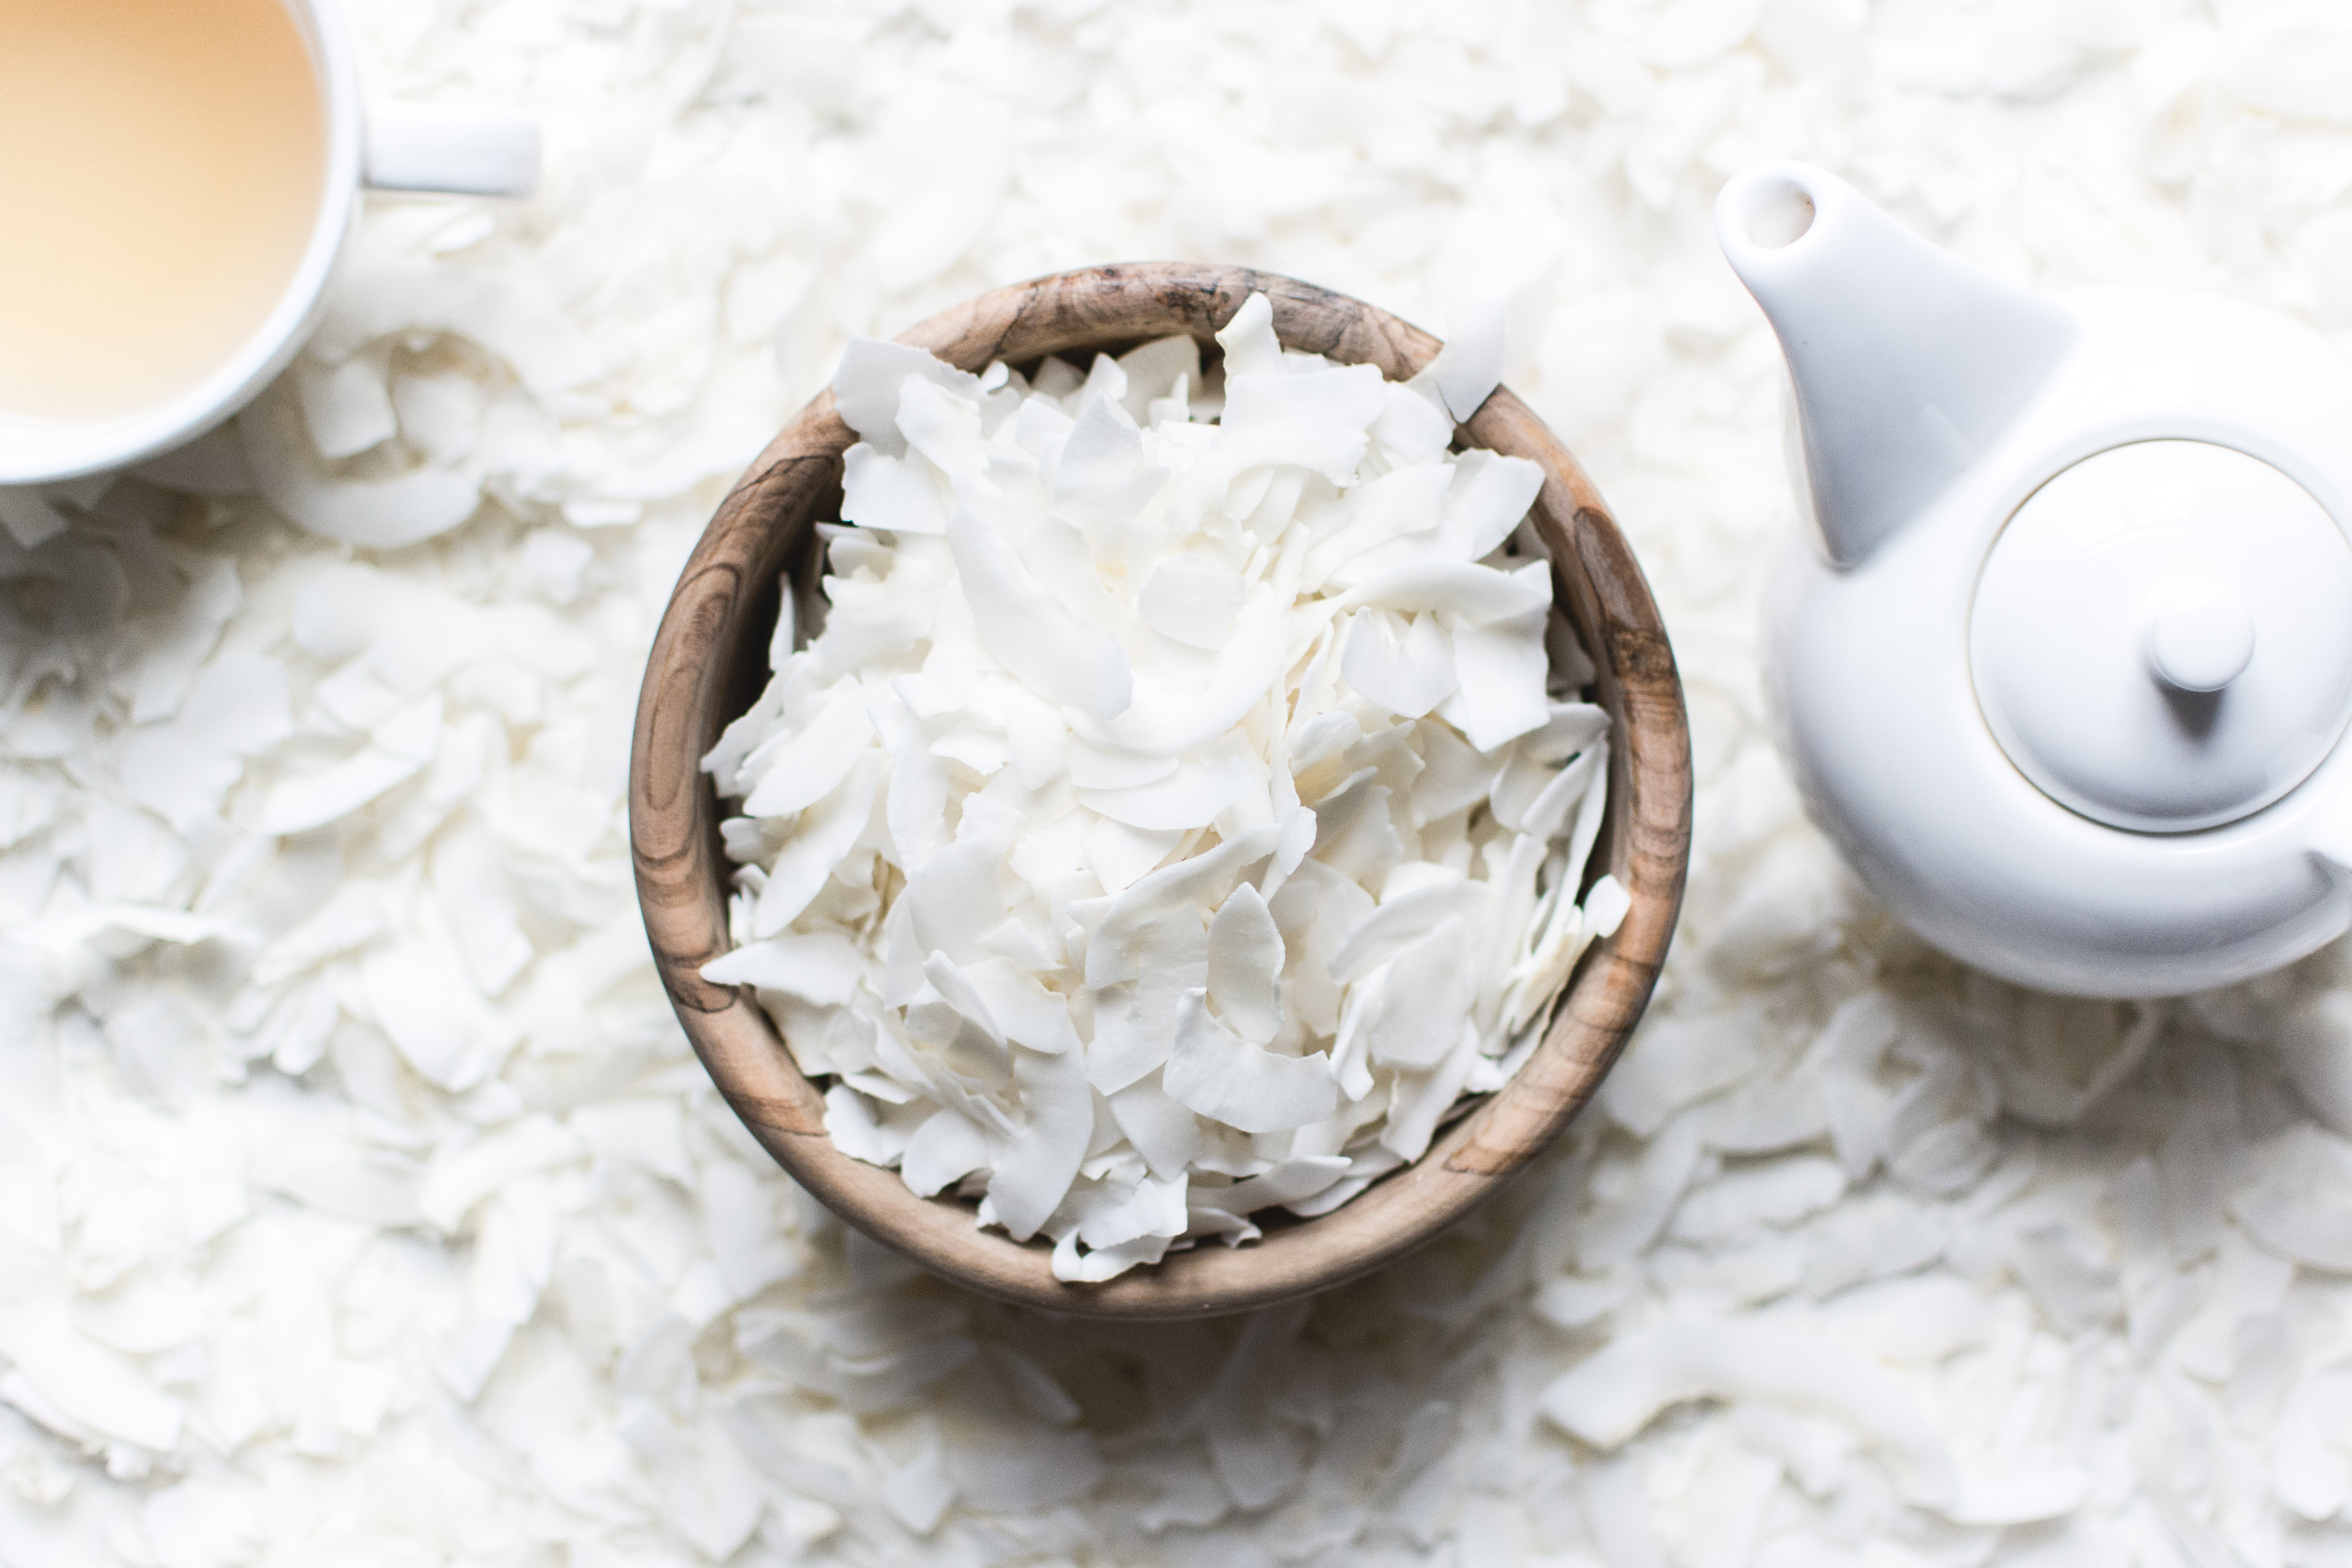
food, dish, cuisine, ingredient, tableware